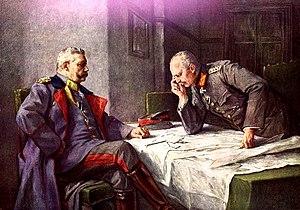
Slaget ved Tannenberg (1914) / Tannenbergs følger
Hindenburg og Ludendorff
Slaget ved Tannenberg (1914) betegner de første kamphandlinger mellem Rusland og Tyskland ved 1. verdenskrigs begyndelse i 1914. Betegnelsen bruges dels om slaget fra 26.-29. august 1914, hvor hovedparten af 2. russiske arme blev omringet og nedkæmpet. Dels bruges betegnelsen om hele felttoget fra krigens udbrud, til de sidste russiske soldater var fordrevet fra tysk jord i begyndelsen af september. Dette felttog omfatter fire slag: Stallupönen, Gumbinnen, Tannenberg og De masuriske søer.